Supermarine Spitfire prototype K5054

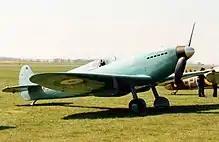
Tangmere replica, seen here on display at Duxford

Former Supermarine test pilot Jeffrey Quill determined in 1983 to build an exact full-scale replica of K5054 for permanent public display as a memorial to its designer, R.J. Mitchell. Together with Mitchell's son Gordon, members of the original Supermarine design team and The Spitfire Society, they commissioned Aerofab Restorations of Andover to create the facsimile. Quill described its accuracy as "99% to the original prototype", although it is non-flying. The overall colour was copied from a desktop model of K5054, believed to have been finished using paint left over from the original machine. Quill unveiled the replica to the public in April 1993 at the RAF Museum, Hendon. Following a period of long-term loan to the Tangmere Military Aviation Museum, the Spitfire Society permanently donated it to the museum in April 2013.